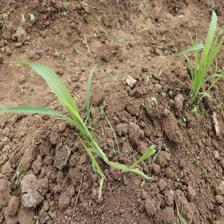
Label: Sorghum